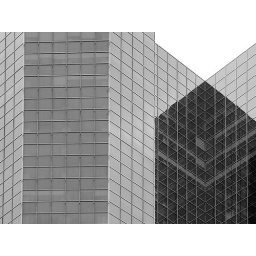
A study in graphic design ! View from the Rockefeller Center roof garden of a building across the street.